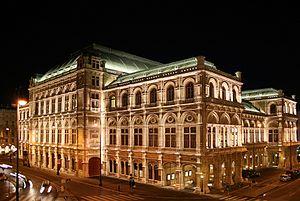
Autriche, Vienne, Wiener Staatsoper